Ricky Tognazzi

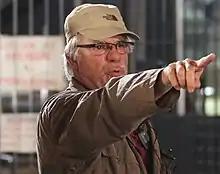
Tognazzi on set

Riccardo "Ricky" Tognazzi ( born 1 May 1955) is an Italian actor and film director. He has appeared in 50 films and television shows since 1963. His film "The Escort" was entered into the 1993 Cannes Film Festival.